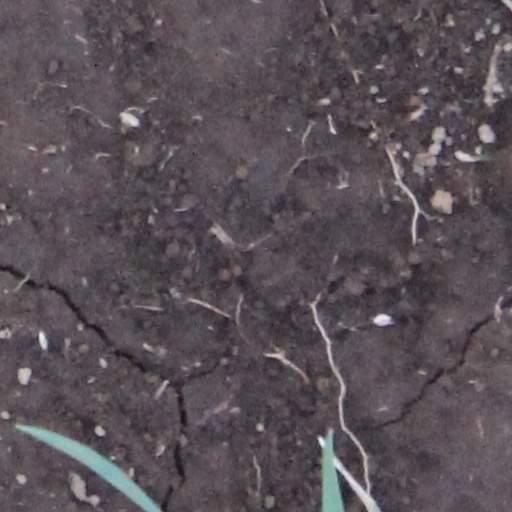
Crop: wheat